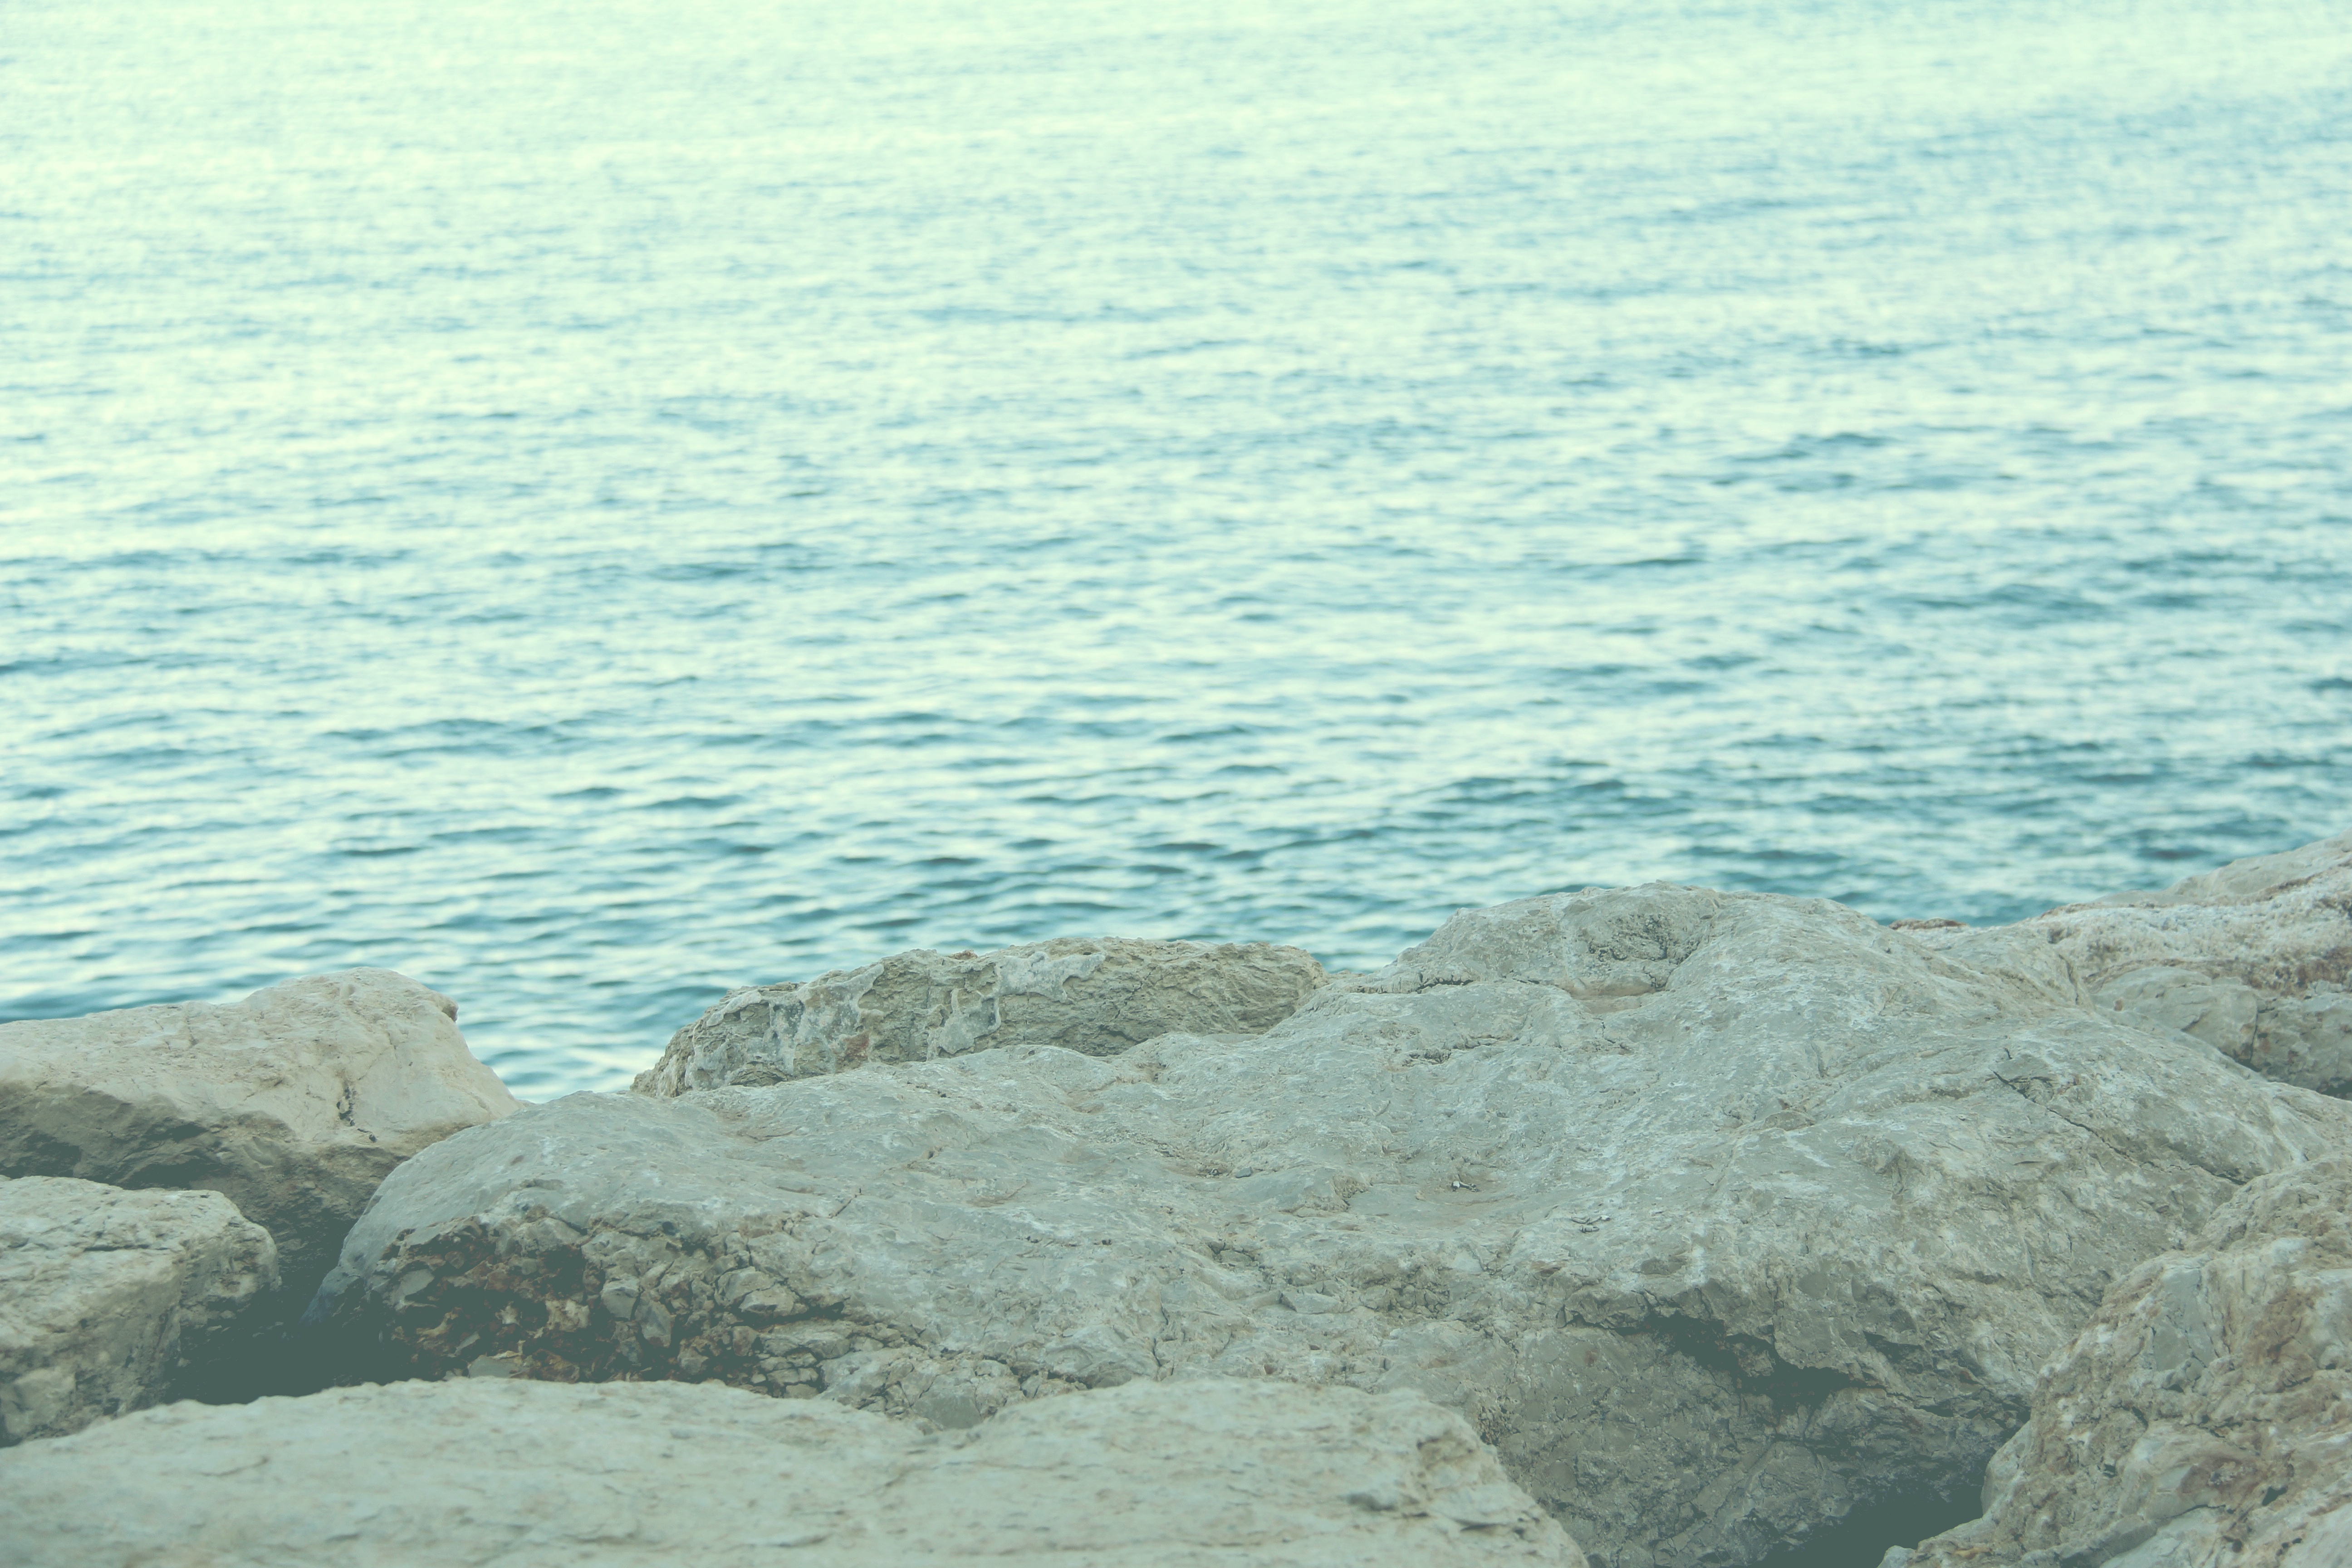
beach, sea, coast, sand, rock, ocean, shore, wave, cliff, bay, terrain, body of water, cape, wind wave